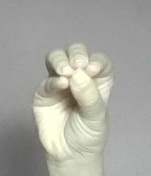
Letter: ha